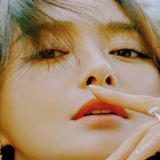
diễn viên Tần Lam